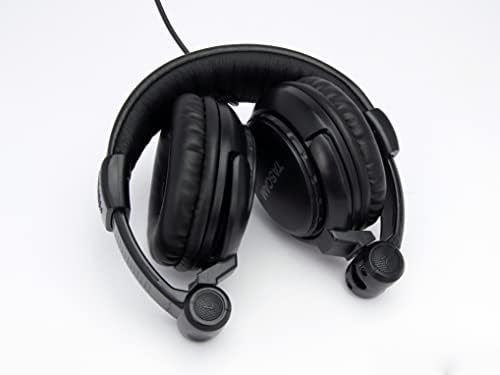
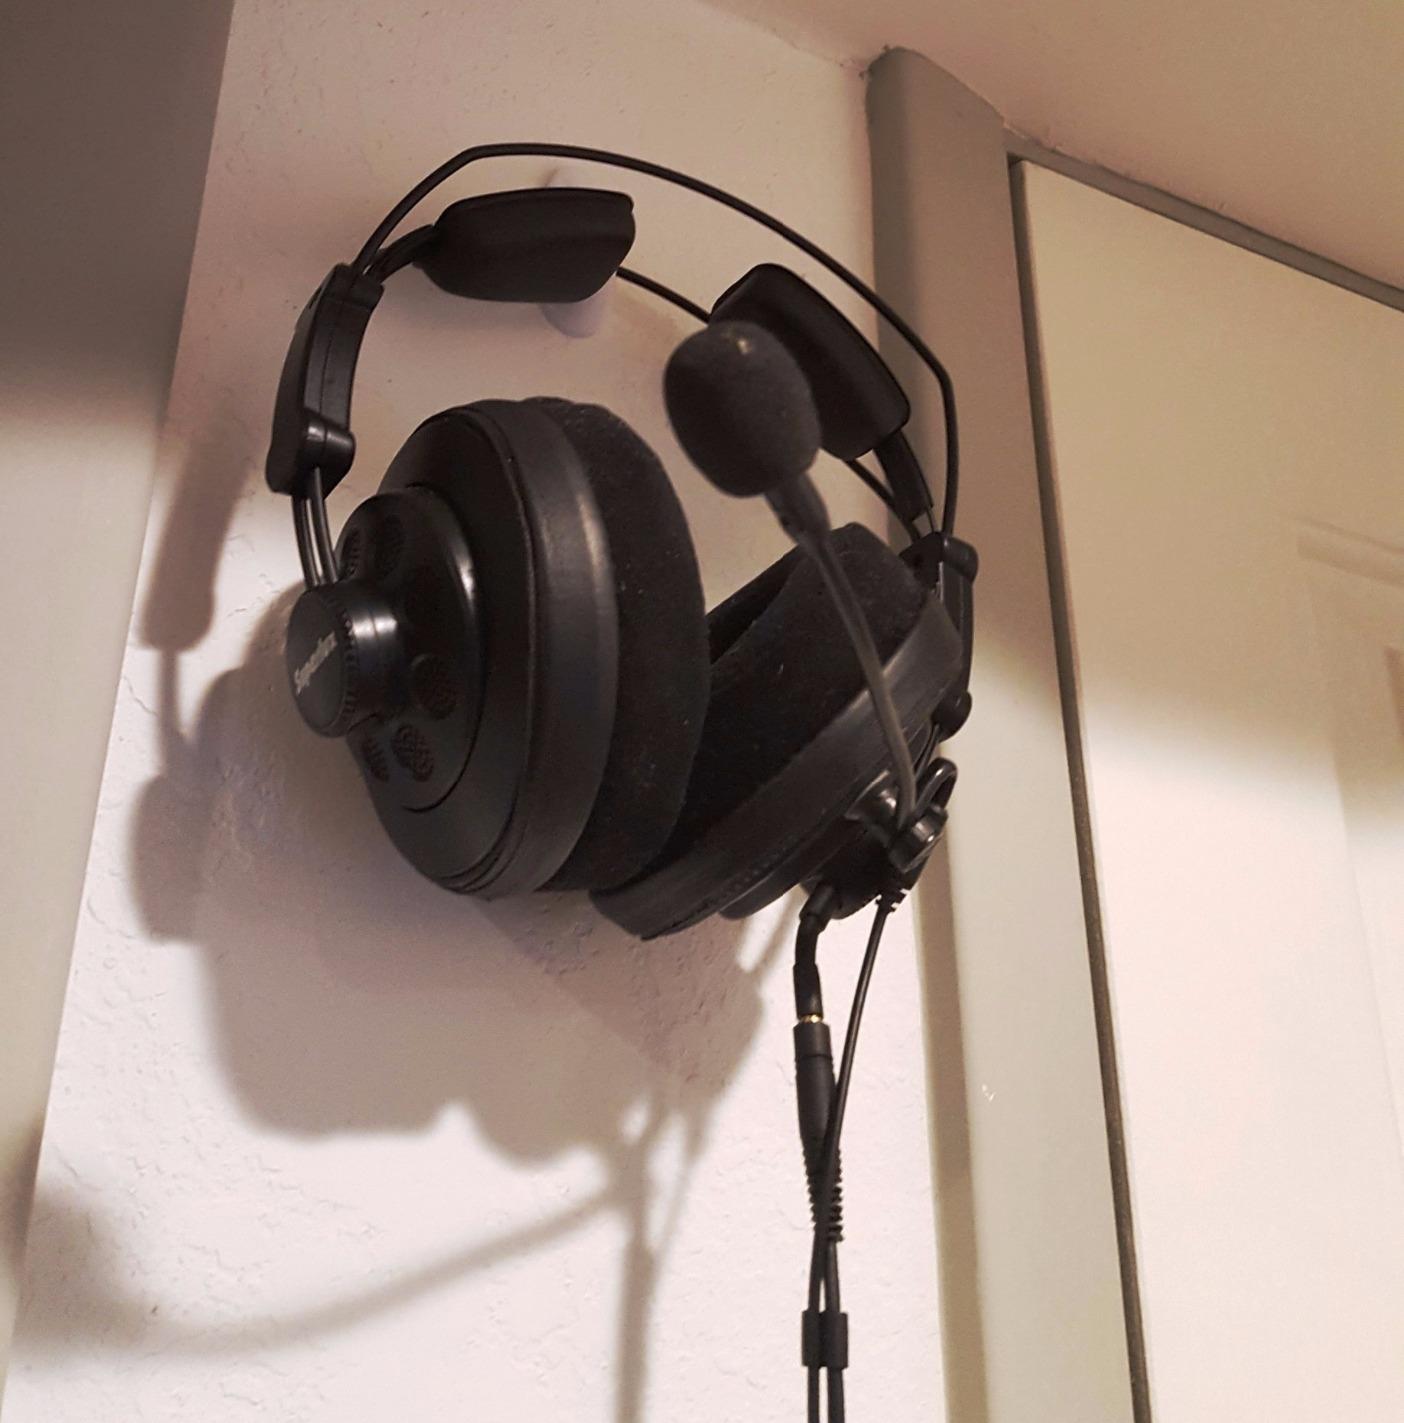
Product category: headphones
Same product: no